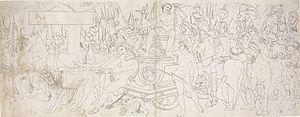
Quintus Sertorius, né vers 126 av. J.-C. à Nursie en Sabine et mort en 72 av. J.-C. à Osca en Hispanie, est une personnalité de la République romaine.